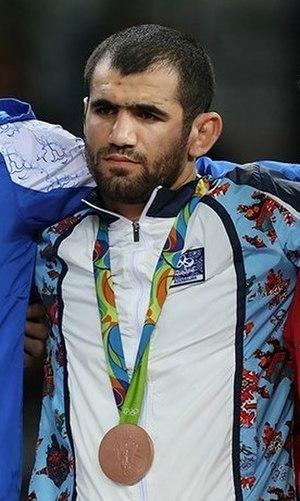
2016 Jeux Olympiques d'été, lutte libre Hommes 74 kg
Cəbrayıl Həsənov est un lutteur libre azerbaïdjanais.